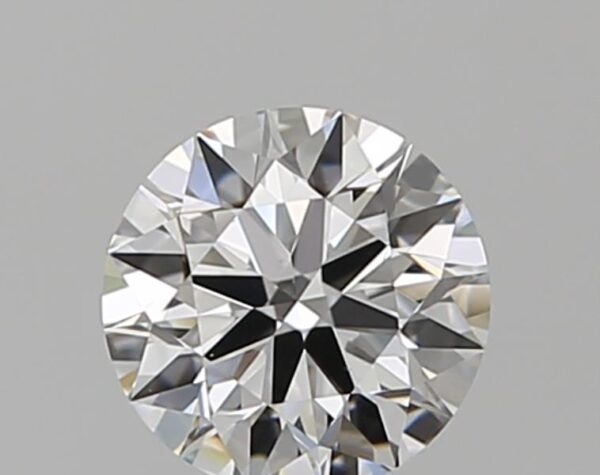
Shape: round
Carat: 0.54
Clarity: VS1
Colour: G
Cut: EX
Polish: EX
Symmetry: EX
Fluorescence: M
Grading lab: GIA
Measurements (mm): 5.19 x 5.21 x 3.22